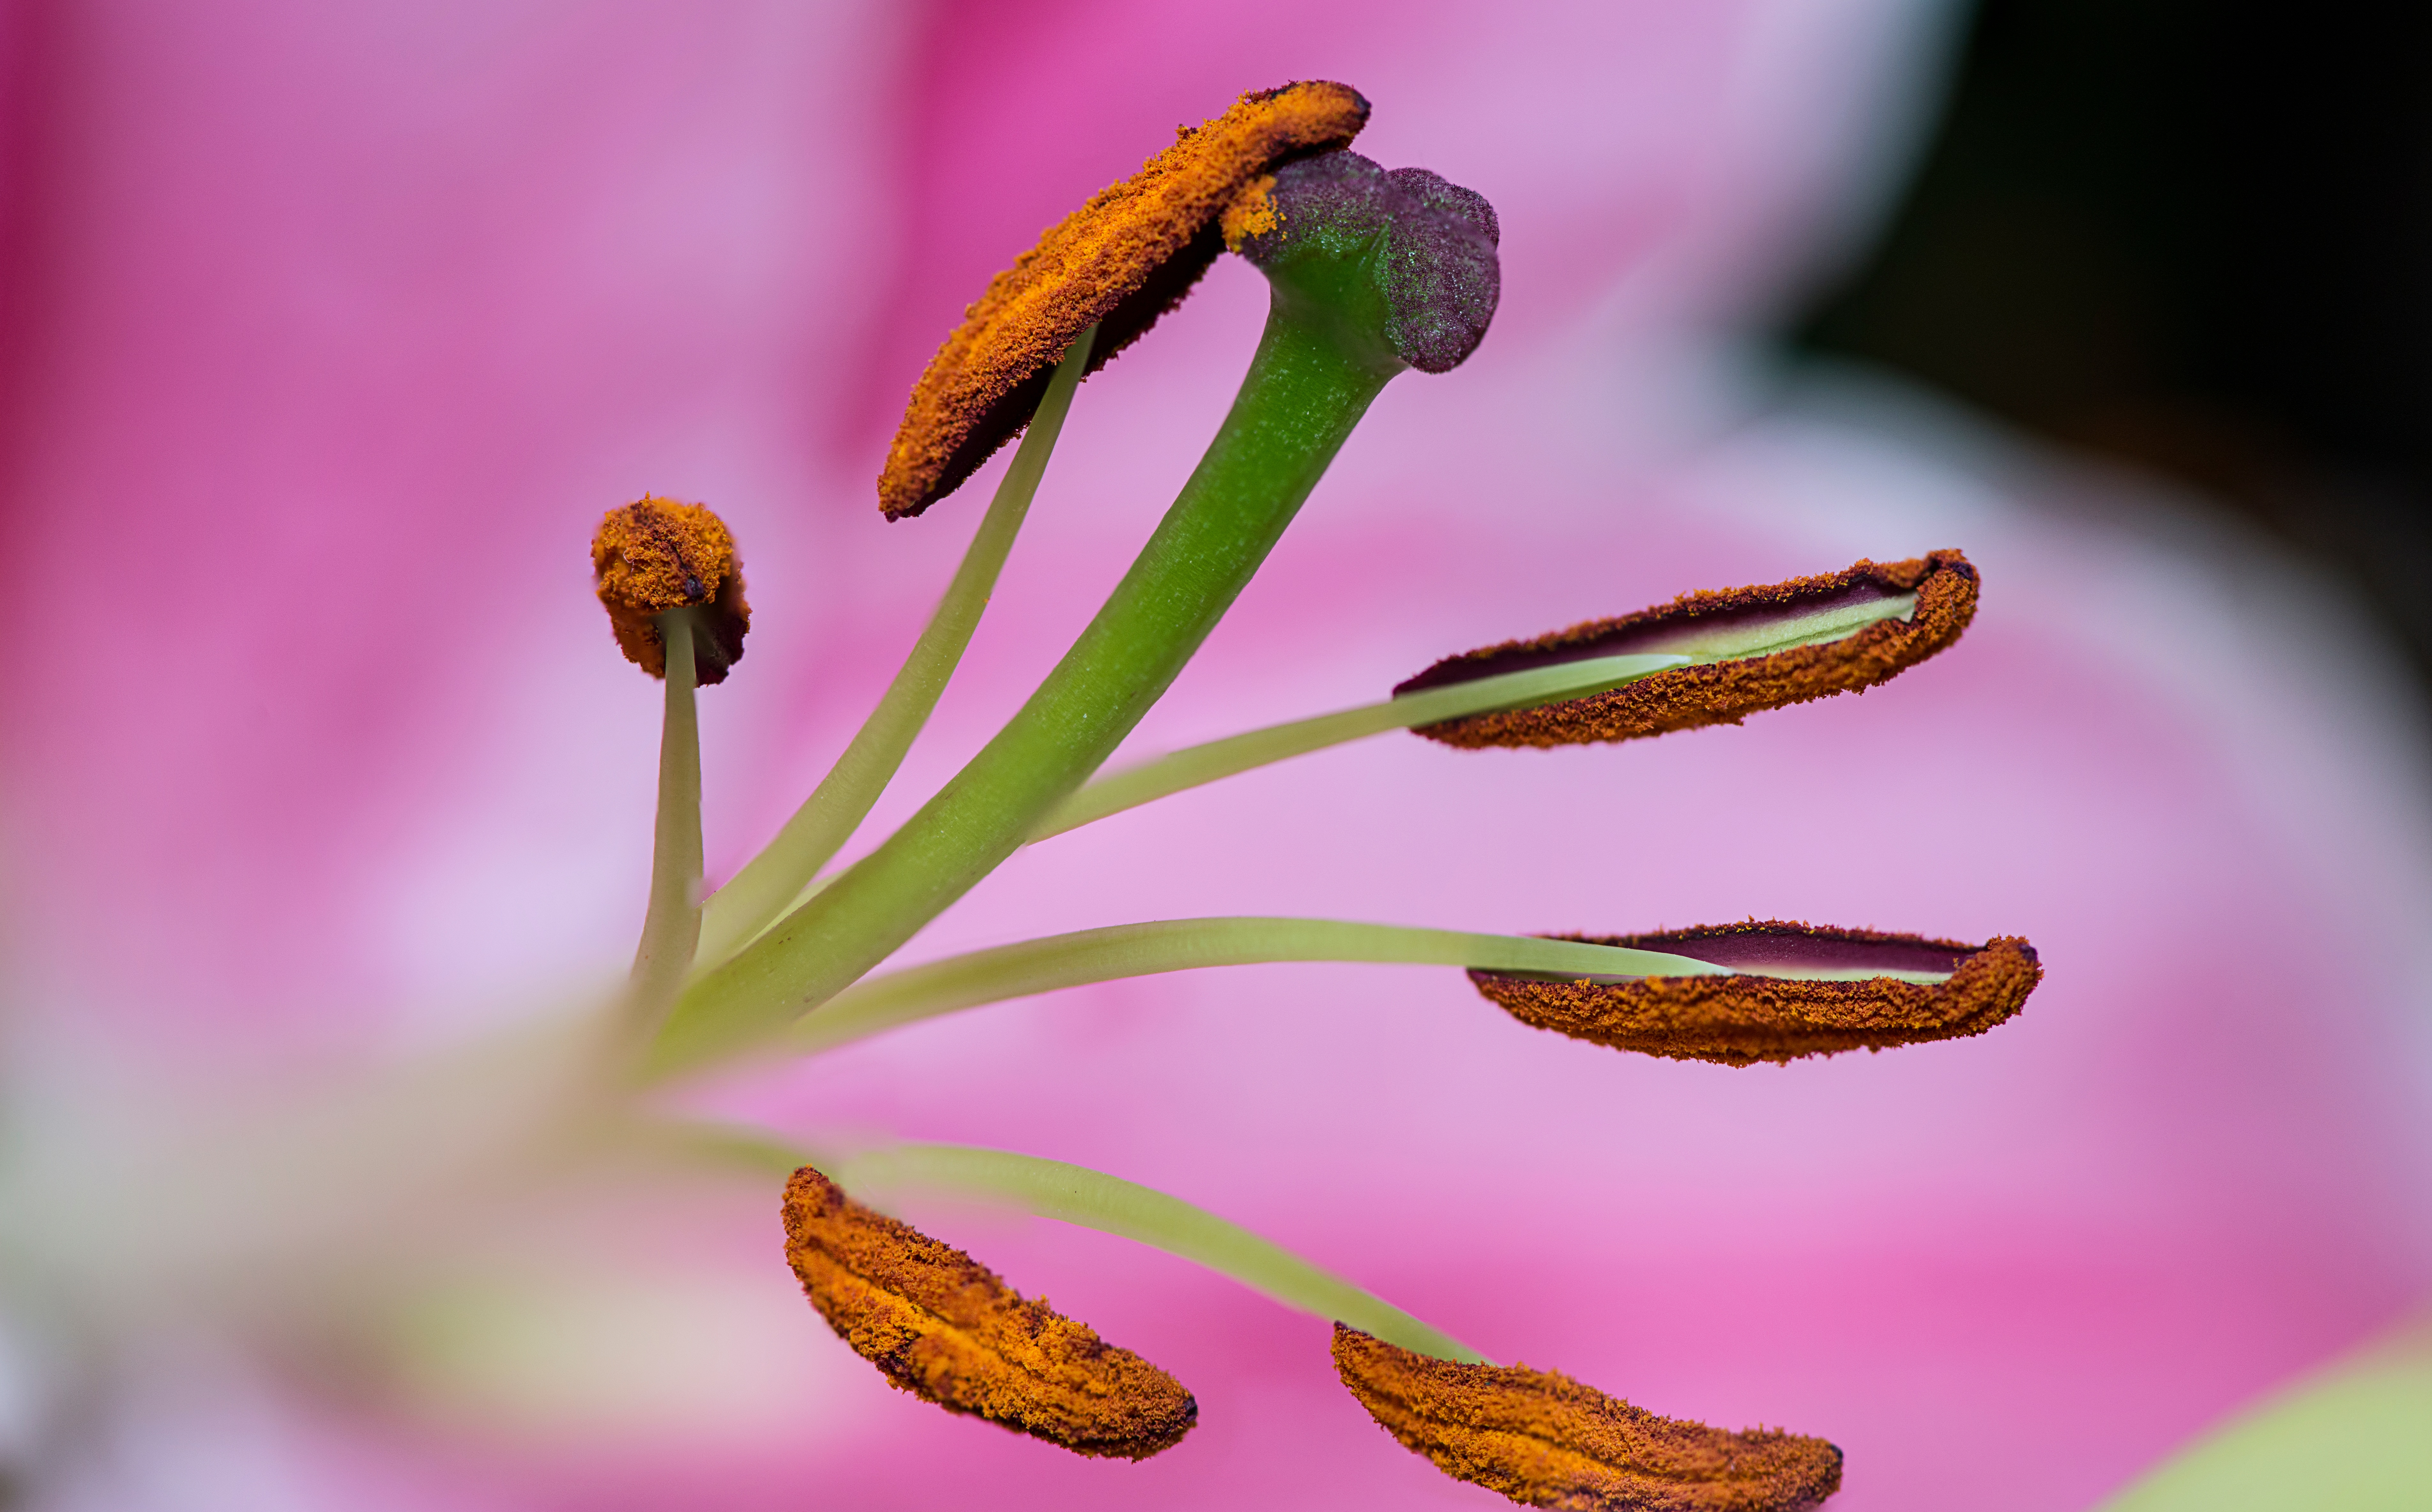
plant, photography, leaf, flower, petal, pollen, insect, botany, colorful, yellow, pink, flora, fauna, wildflower, close up, nectar, macro photography, flowering plant, plant stem, land plant